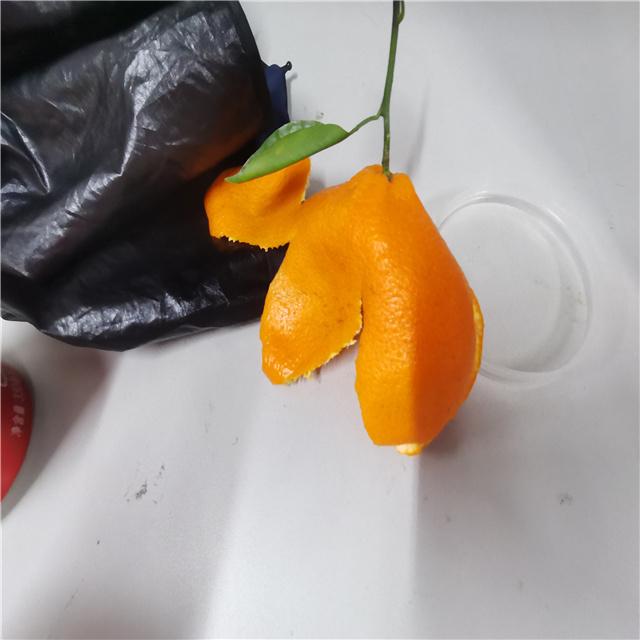
Label: peels